Van Hool

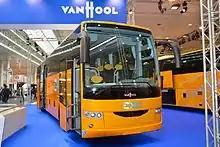
A "Van Hool EX16M" produced in North Macedonia. Shown at the IAA 2014.

In the 1980s, European countries started to move away from standard bus designs, leaving the design of transit buses to the manufacturers. Van Hool's response was the development of the A-series transit buses. The first member, the A500, was introduced in 1985. A complete family would follow, again following a clear naming convention. For example, in 'AG500':